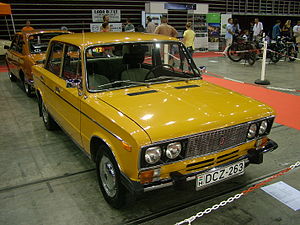
Lada / Modeller / VAZ-2105 (Lada Nova i Danmark)
Lada 1600, produceret i 1978, ved I. International Oldtimer and Youngtimer Festival, Budapest, 2011
Lada er et russisk bilmærke produceret af AutoVAZ, som har en fabrik i byen Toljatti ved Volgafloden i det centrale Rusland. Siden 2001 har man samarbejdet med General Motors. I 2008 købte Renault 25% af aktierne i Lada-fabrikkerne. AvtoVAZ er den største bilproducent i Rusland og Østeuropa, med 25% markedsandel i Rusland i slutningen af 2009. Årsproduktion i 2018 var på ca. 503 000 lette personbiler, hvilket udgør ca. en tredjedel af det totale antal i Rusland. I dag produceres største delen af AvtoVAZ biler ved fabrikken i Toljatti, dette inkluderer Lada Granta, Xray, Largus og SUV 4x4, samt Renault Logan og Sandero, som i Danmark sælges under bilmærket Dacia, og Datsun On-Do og Mi-Do. AvtoVAZ har endnu en fabrik i den russiske by Izhevsk, hvor Lada Vesta produceres.